Irving Chernev

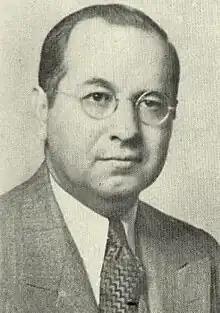
Chernev in 1927

Irving Chernev (January 29, 1900 – September 29, 1981) was a chess player and prolific Ukrainian-born American chess author. He was born in Pryluky, Ukraine, then a part of the Russian Empire and emigrated to the United States in 1905. Chernev was a national master-strength player and was devoted to chess. He wrote that he "probably read more about chess, and played more games than any man in history."